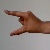
The image shows a hand gesture representing the letter 'Z' in Indian Sign Language.